ASM-135 ASAT

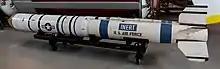
An ASM-135 ASAT at the Steven F. Udvar-Hazy Center

The ASM-135 was designed to be launched from an F-15A in a supersonic zoom climb. The F-15's mission computer and heads-up display were modified to provide steering directions for the pilot.